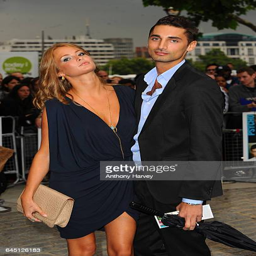
actor and tv personality attend the premiere